Cartoonmuseum Basel – Centre for Narrative Art

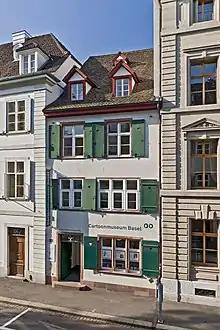
Outside view Cartoonmuseum Basel

Cartoonmuseum Basel is the only museum and centre of excellence in Switzerland devoted exclusively to the art of narrative drawing, be it in comics, graphic novels, comics reportage, cartoons, satirical drawings or animated films. It collects individual works, curates exhibitions and shares knowledge about the genre. The museum contributes to the debate about the art of narrative drawing, and about the social and political issues it addresses.